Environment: real
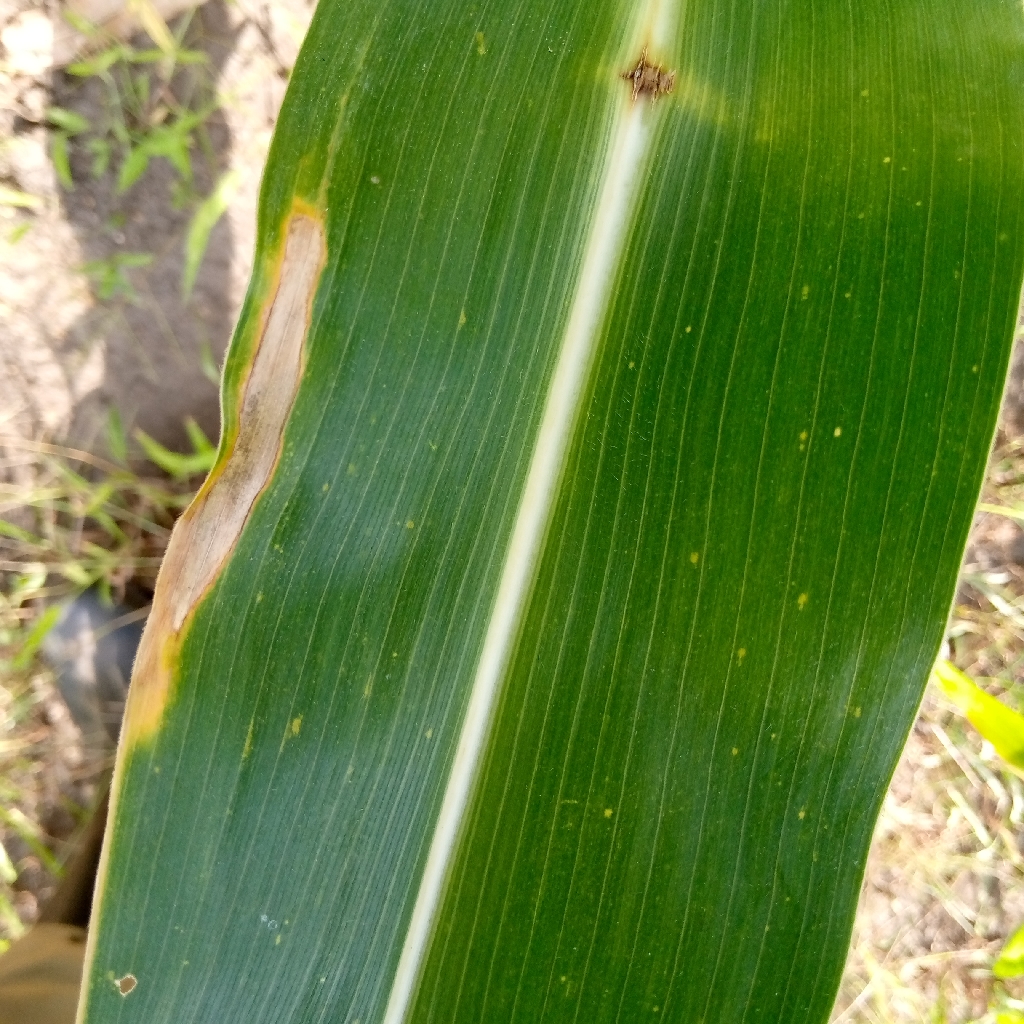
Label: northern_corn_leaf_blight